Attacks on the United States

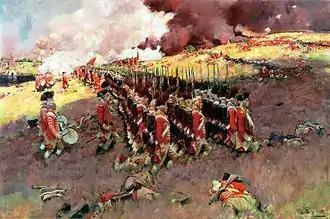
"The Battle of Bunker Hill" by Howard Pyle in 1897

Following the ratification of the Declaration of Independence on July 4, 1776, which formally formed the United States, Patriot forces organized as the Continental Army and, commanded by George Washington, fought against British forces and secured American independence from Britain. Following the Treaty of Paris in 1783, which formally ended the war, Great Britain ceded all mainland territories east of the Mississippi River, south of the Great Lakes, and north of the Floridas to the United States and recognized the independence of the United States. Until the end of the war, the United States had no internationally recognized territory and was considered part of the First British Empire.